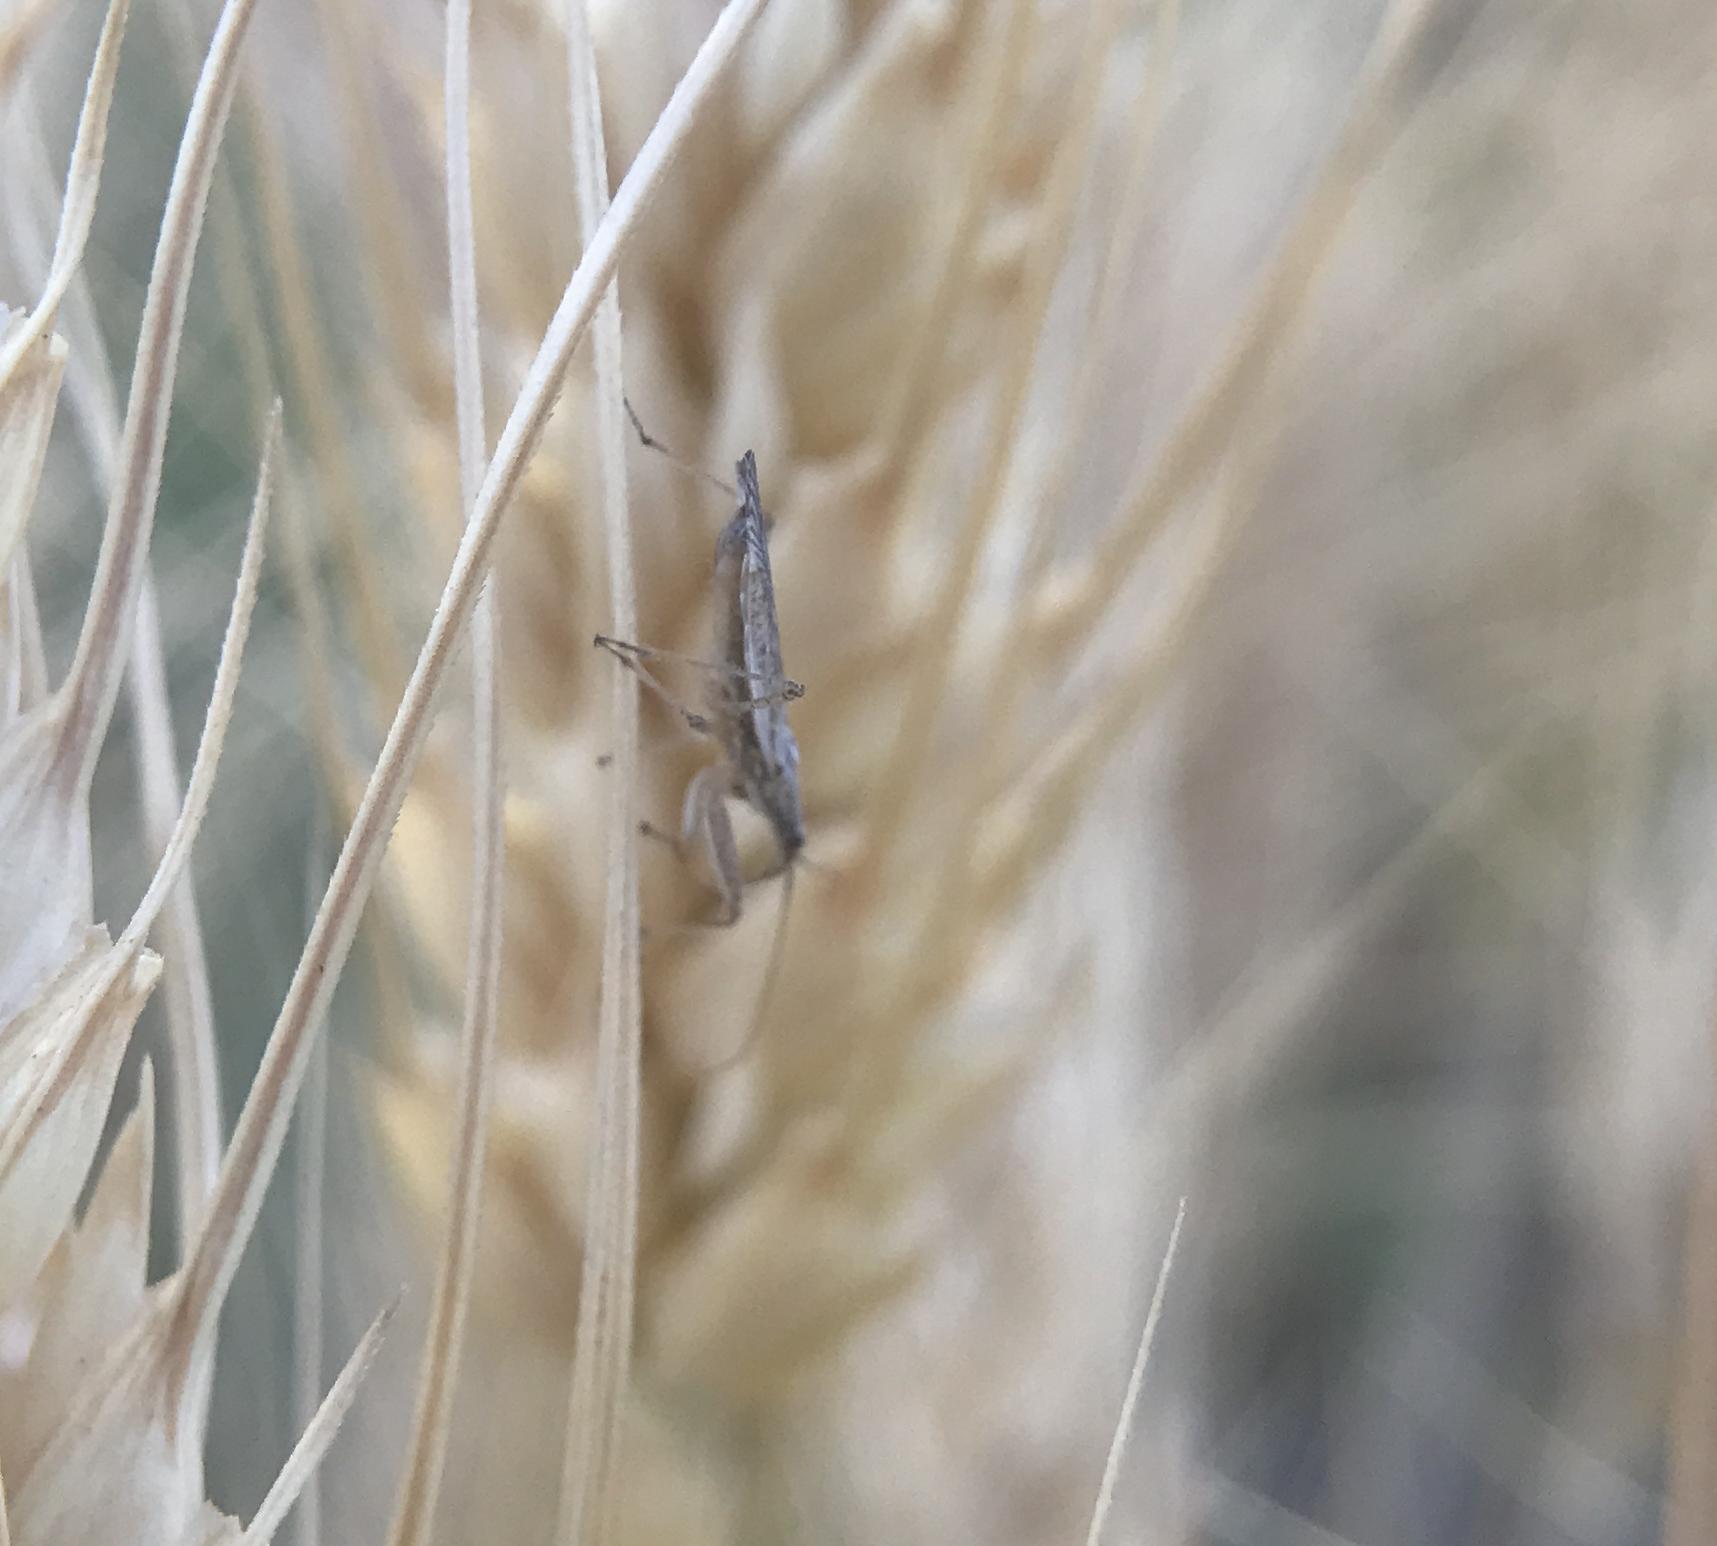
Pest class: predators